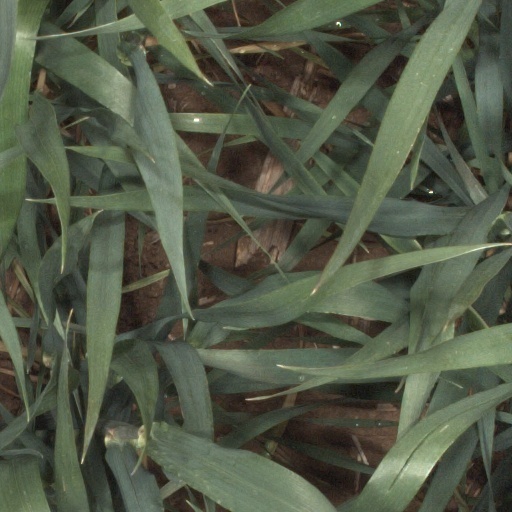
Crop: wheat